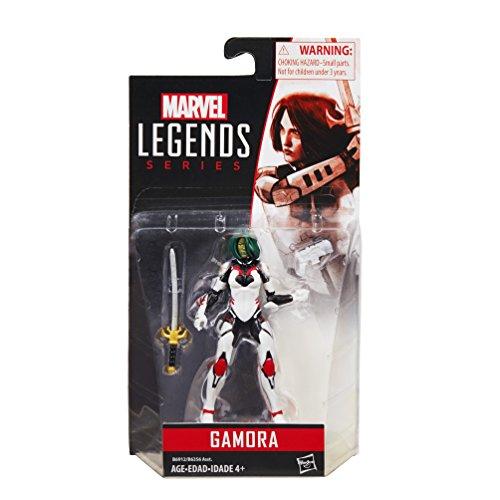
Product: Marvel Legends Series 3.75in Gamora
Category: Toys & Games | Toy Figures & Playsets | Action Figures
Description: Marvel Super Heroes and Super Villains.
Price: $5.98
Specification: ProductDimensions:1.5x4.8x9inches|ItemWeight:1.44ounces|ShippingWeight:1.6ounces(Viewshippingratesandpolicies)|DomesticShipping:ItemcanbeshippedwithinU.S.|InternationalShipping:ThisitemcanbeshippedtoselectcountriesoutsideoftheU.S.LearnMore|ASIN:B011YZD34O|Itemmodelnumber:B6912AS0|Manufacturerrecommendedage:4yearsandup